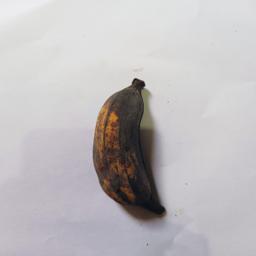
Banana variety: Bangla Kola